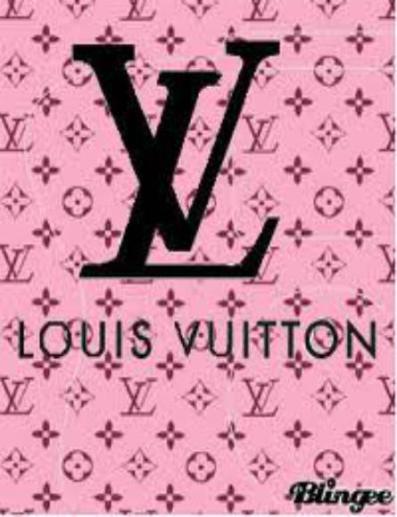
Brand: louis vuitton-2
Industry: Clothes